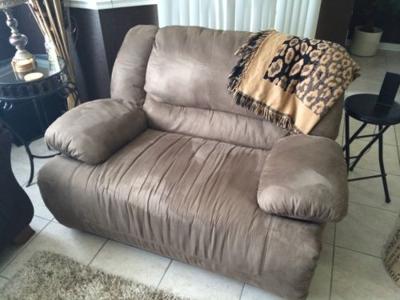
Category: chair